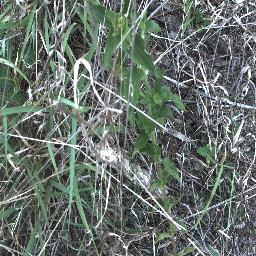
Label: siam_weed